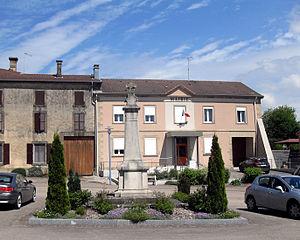
La mairie d'Haillainville
Haillainville est une commune française située dans le département des Vosges en région Grand Est.